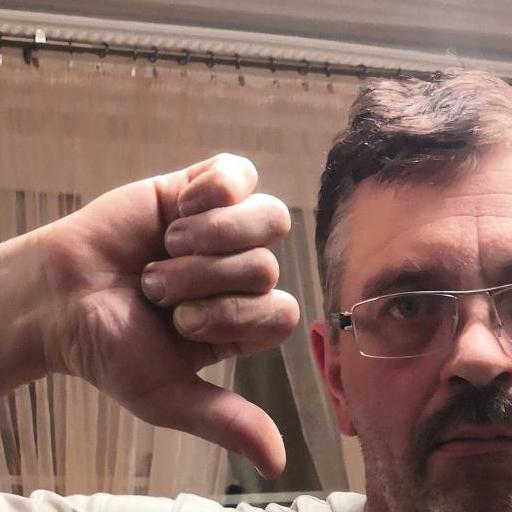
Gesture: dislike